Spirit Racing

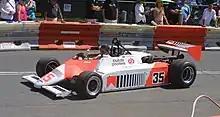
Thierry Boutsen's F2 Spirit 201

Spirit Racing was founded in August 1981 by ex-March employees Gordon Coppuck and John Wickham with backing from Bridgestone and Honda, who were keen to re-enter Formula One as an engine supplier. The initial plan was to participate in the 1982 European Formula Two Championship, and so ex-McLaren designer John Baldwin was hired to produce the Spirit 201 chassis with Coppuck, to be powered by a naturally-aspirated 2-litre Honda V6 engine. With sponsorship from Marlboro and capable drivers in Stefan Johansson and Thierry Boutsen, the car was an immediate success, taking pole position in eight of the 13 rounds of the championship, while Boutsen won three times and challenged for the title before losing out in the final round to the March of Corrado Fabi.